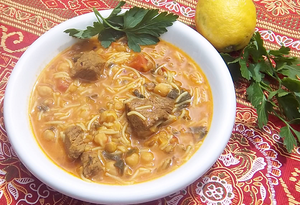
La harira est une soupe traditionnelle du Maroc et de l'ouest de l'Algérie d'origine andalouse. Elle est constituée de tomates, de légumes, de viande et d'oignon.